Children's radio

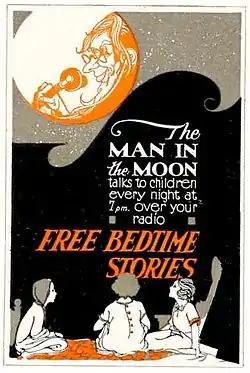
"Man in the Moon" stories are believed to be the first American regular broadcasts aimed at children.

The first US radio broadcasts of material written for children is thought to have been the "Man in the Moon" stories by Josephine Lawrence. This was first aired around October 1921, on WJZ Newark (now known as WABC) and consisted of fairy tales told by William F.B. McNeary. These started off a wave of similar series, hosted by various “Aunties” and “Uncles”, aired around both the 5pm-6pm and Saturday morning timeslots. From the 1930s however, adventure serials such as "Little Orphan Annie", "Jack Armstrong, the All-American Boy" and "Captain Midnight" became the main attraction, though fairytale re-enactments such as those from "Let's Pretend" continued to be popular.